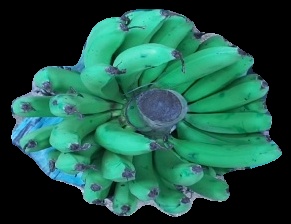
Variety: pachbale
Grade: grade2